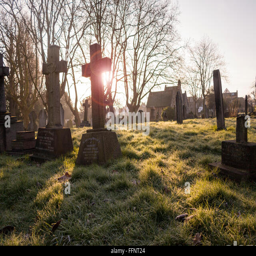
a churchyard on a frosty early morning in winter